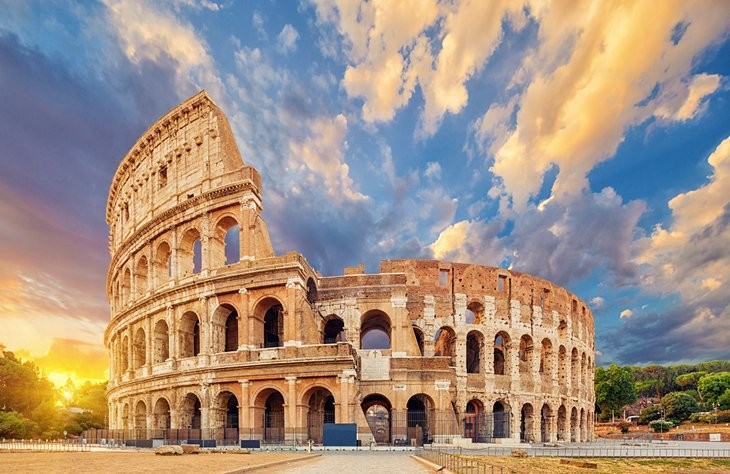
Landmark: Roman Colosseum